Answer in natural language. Considering the relative positions, where is Book with respect to walnut wood open shelving unit? Choose between the following options: right or left
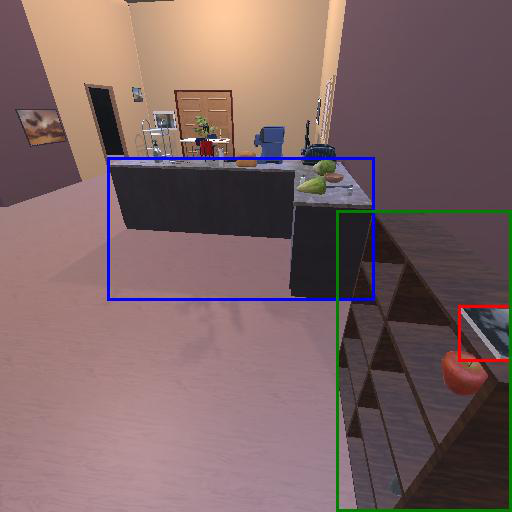
<answer>left</answer>